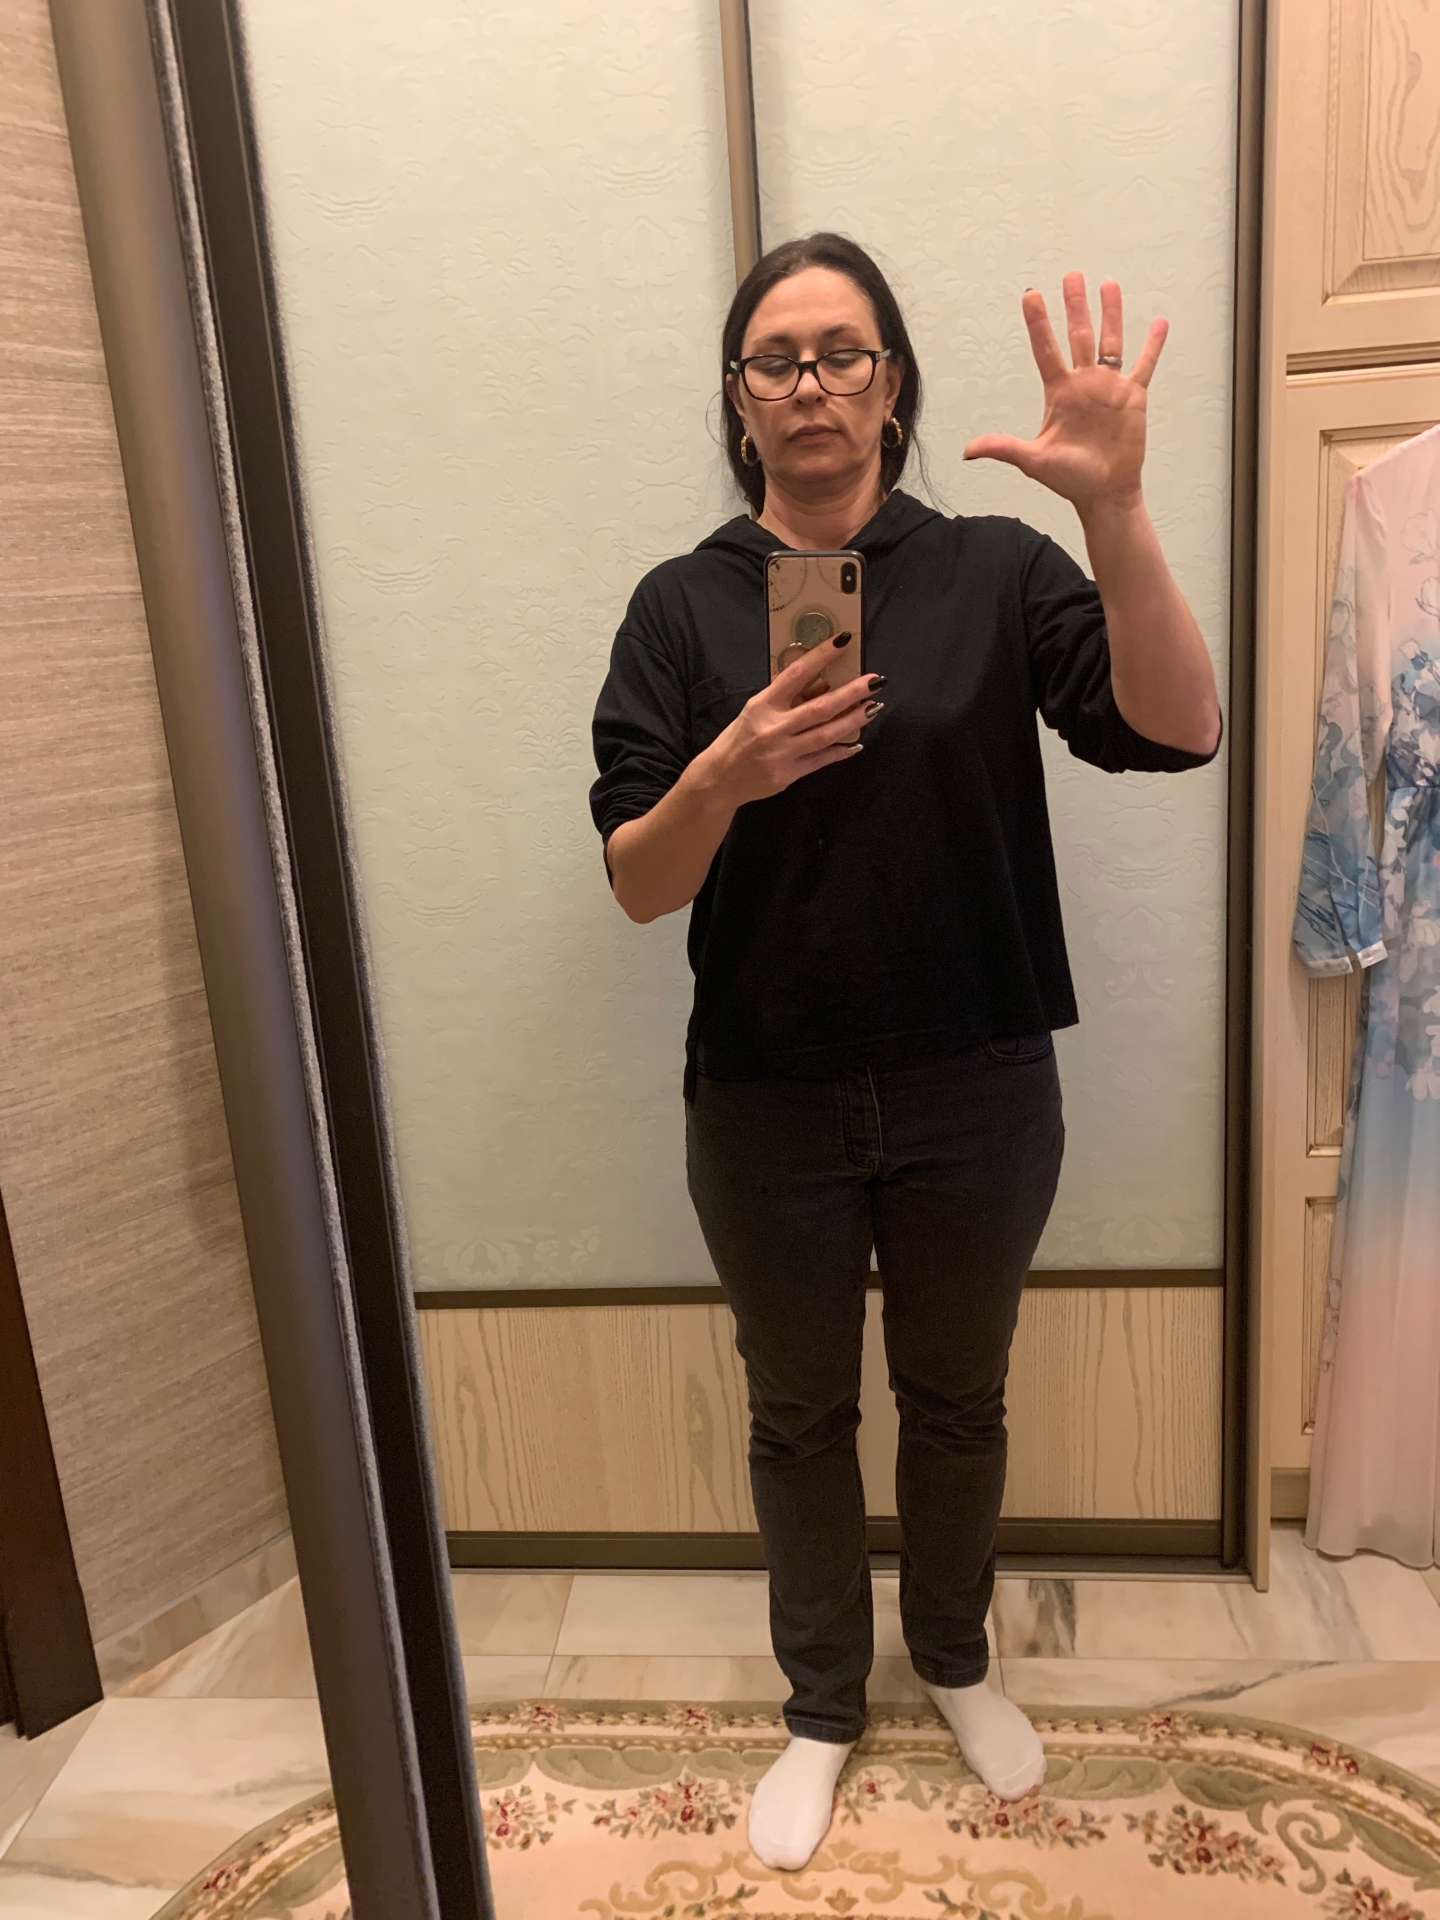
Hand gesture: palm